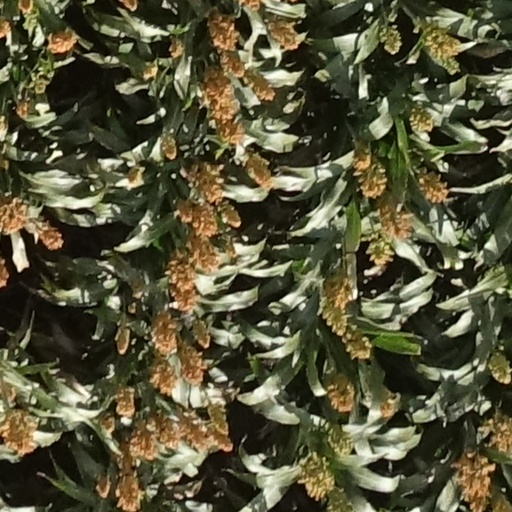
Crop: sorghum